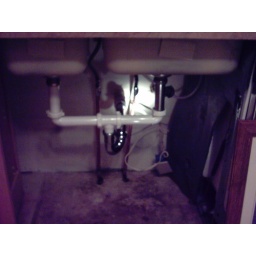
Kitchen sink after mold and before new cabinet put in